Botanical garden

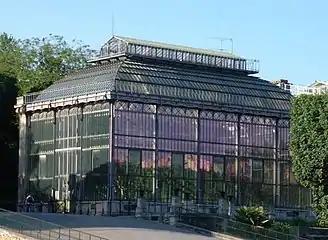
Hothouse, Jardin des Plantes, built 1834–1836 by Charles Rohault de Fleury. Example of French glass and metal architecture.

During the 16th and 17th centuries, the first plants were being imported to these major Western European gardens from Eastern Europe and nearby Asia (which provided many bulbs), and these found a place in the new gardens, where they could be conveniently studied by the plant experts of the day. For example, Asian introductions were described by Carolus Clusius (1526–1609), who was director, in turn, of the Botanical Garden of the University of Vienna and Hortus Botanicus Leiden. Many plants were being collected from the Near East, especially bulbous plants from Turkey. Clusius laid the foundations of Dutch tulip breeding and the bulb industry, and he helped create one of the earliest formal botanical gardens of Europe at Leyden where his detailed planting lists have made it possible to recreate this garden near its original site. The of Leyden in 1601 was a perfect square divided into quarters for the four continents, but by 1720, though, it was a rambling system of beds, struggling to contain the novelties rushing in, and it became better known as the . His "Exoticorum libri decem" (1605) is an important survey of exotic plants and animals that is still consulted today.